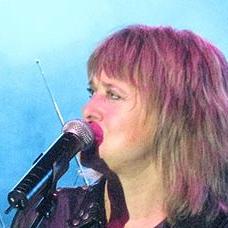
Age: 56